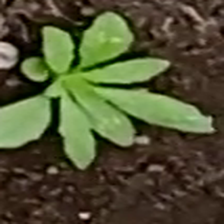
Weed species: Moti_dudhi(Euphorbia_geneculata_L)